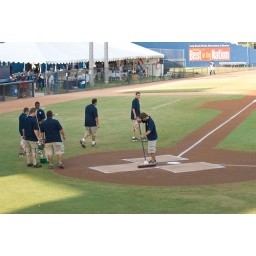
Trying some new-fangled light-colored sand in the boxes for this game.